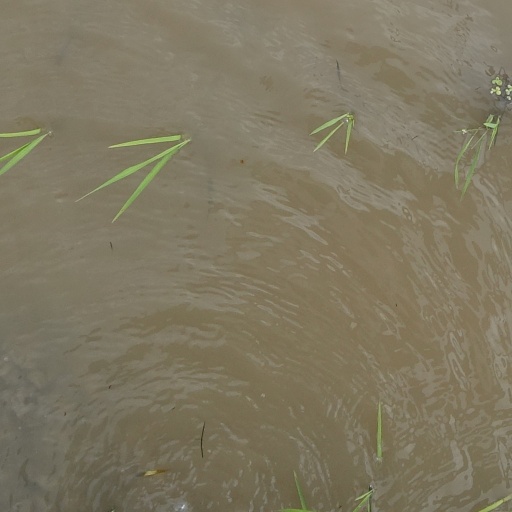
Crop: rice